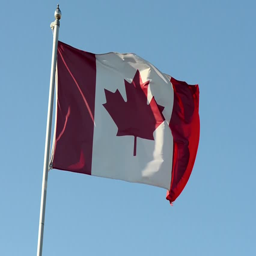
flag waving in the wind